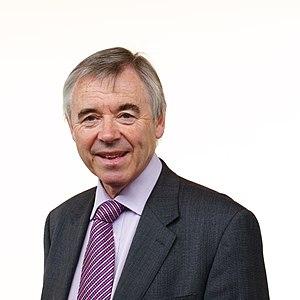
Ieuan Wyn Jones est un homme politique gallois né le 22 mai 1949 à Denbigh, membre du parti Plaid Cymru qu'il dirige de 2000 à 2012.
Ynys Môn, également appelée Anglesey de façon officieuse en anglais, est une circonscription dite de comté utilisée selon un mode de scrutin uninominal pour les élections générales du Parlement gallois. Créée en 1999, elle appartient à la région électorale de North Wales.